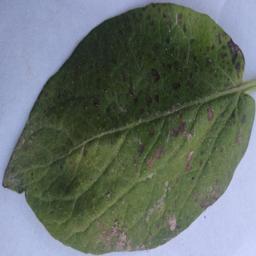
Etiqueta: Tizon_Temprano